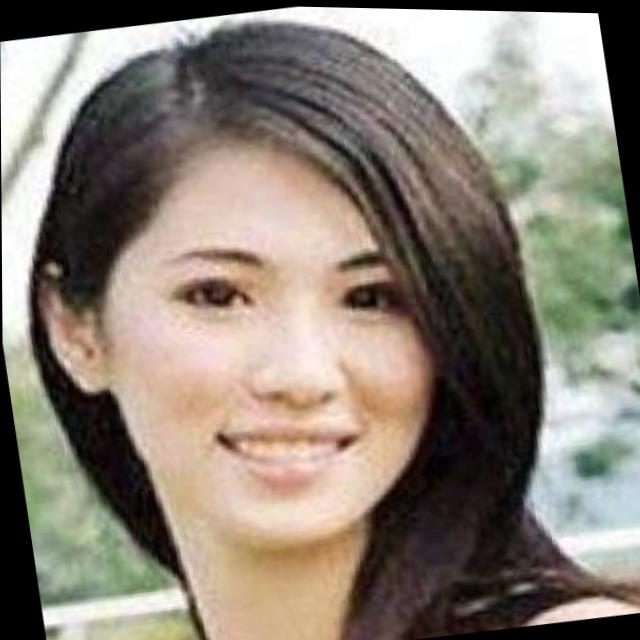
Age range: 21-44